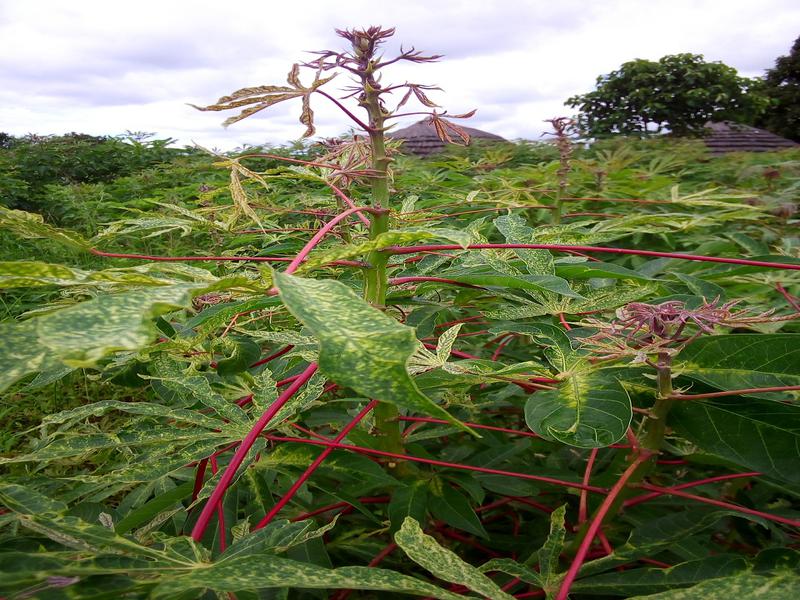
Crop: cassava
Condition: green_mottle